Mystical Ninja Starring Goemon

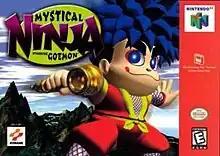
North American cover art

Mystical Ninja Starring Goemon is a 1997 platform action-adventure game developed by Konami Computer Entertainment Osaka and published by Konami for the Nintendo 64. The second "Ganbare Goemon" game released in North America and Europe, and the twelfth mainline installment overall, it follows "The Legend of the Mystical Ninja" and features hybrid elements of platform games and action-adventure games.